Suzanne Dance

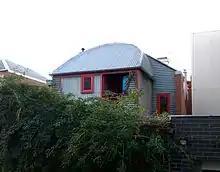
Boyd/Caswell House from the back alley

Originally built in the early 19th century, located on outskirts of the city (Carlton), this terrace house remained untouched until the addition designed by Dance in 1994. The clients requested that the addition to the house create two separate living zones; one for the couple of the household and another for their teenage daughter. Dance achieved this by retaining the first two rooms of the terrace, making them the daughter's bedroom and study, thus Dance could design a new section of the house solely dedicated to the use of the parents. The new wing incorporated a bedroom, study, ensuite and kitchenette. To ensure a clear division, Dance created a second staircase joining the kitchen on the first floor to the parental zone on the second, therefore the two zones did not connect through a shared staircase.